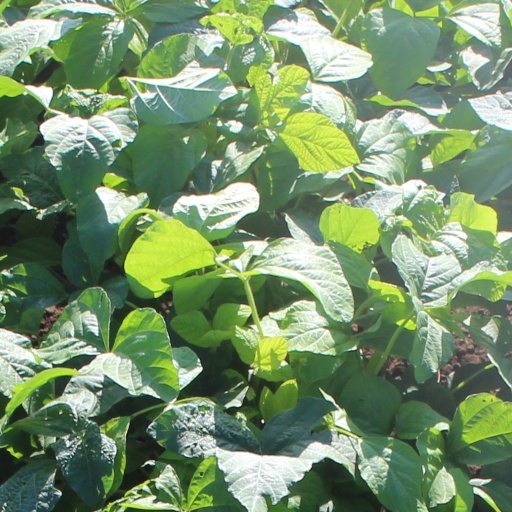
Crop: soybean